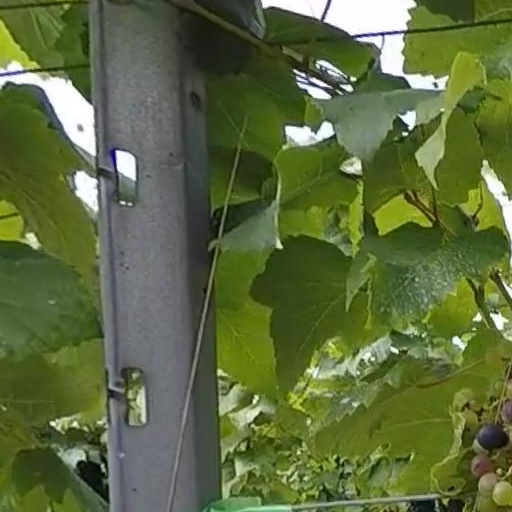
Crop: grape